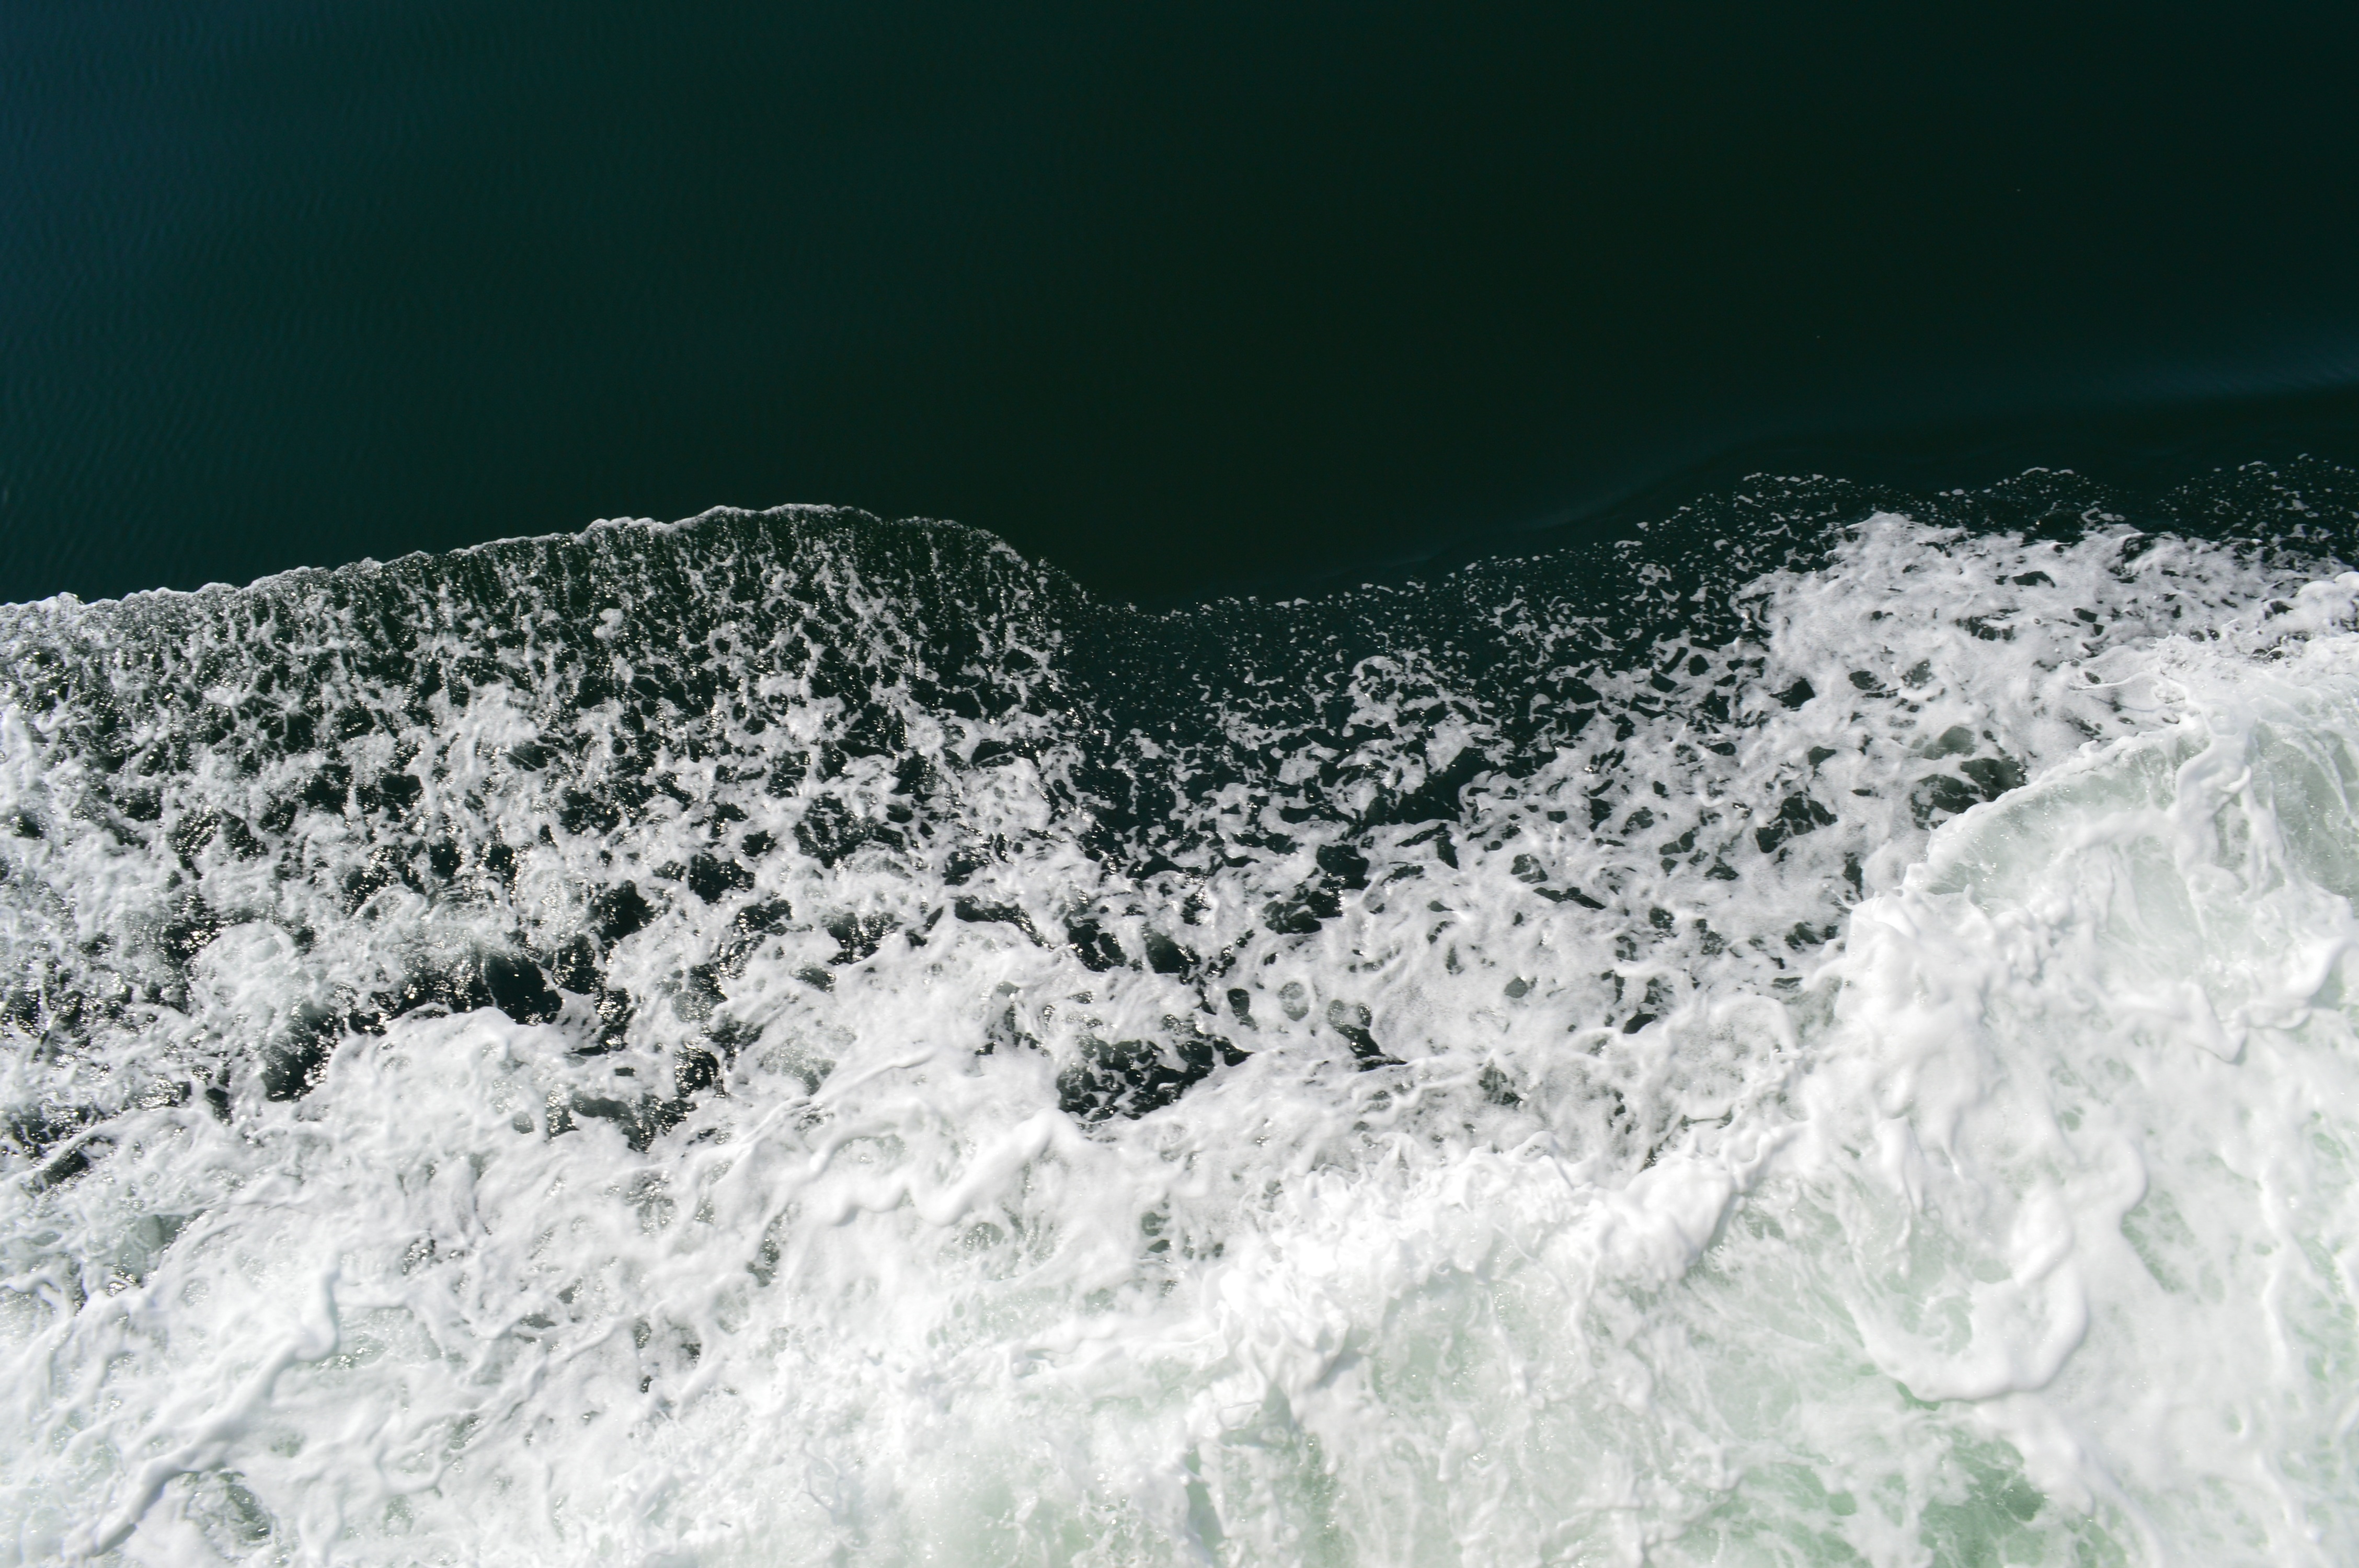
sea, coast, water, nature, ocean, mountain, white, wave, mountain range, ice, splash, waves, aqua, freezing, geological phenomenon, wind wave